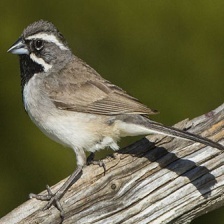
Species: BLACK-THROATED SPARROW
Scientific name: AMPHISPIZA BILINEATA